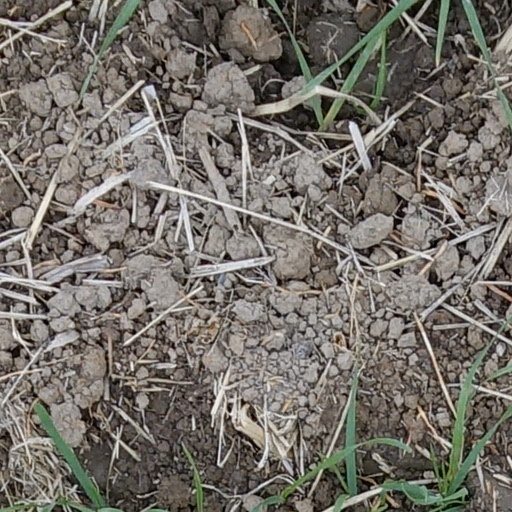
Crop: wheat